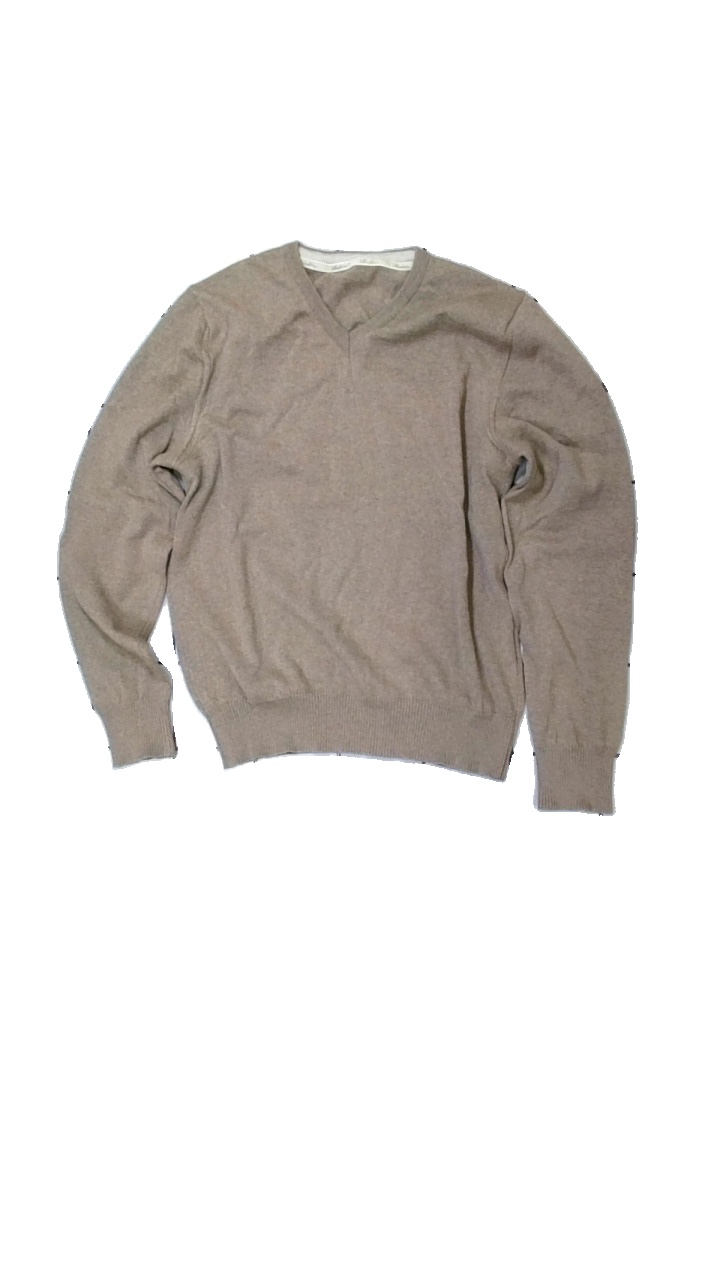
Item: Sweater (Men)
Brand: Stenströms (skjorta)
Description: brun pull-over med lappar på armbågarna
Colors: Brown, Beige
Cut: Regular
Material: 100% wool
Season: All
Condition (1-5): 5
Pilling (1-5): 5
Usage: Reuse
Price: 50-100